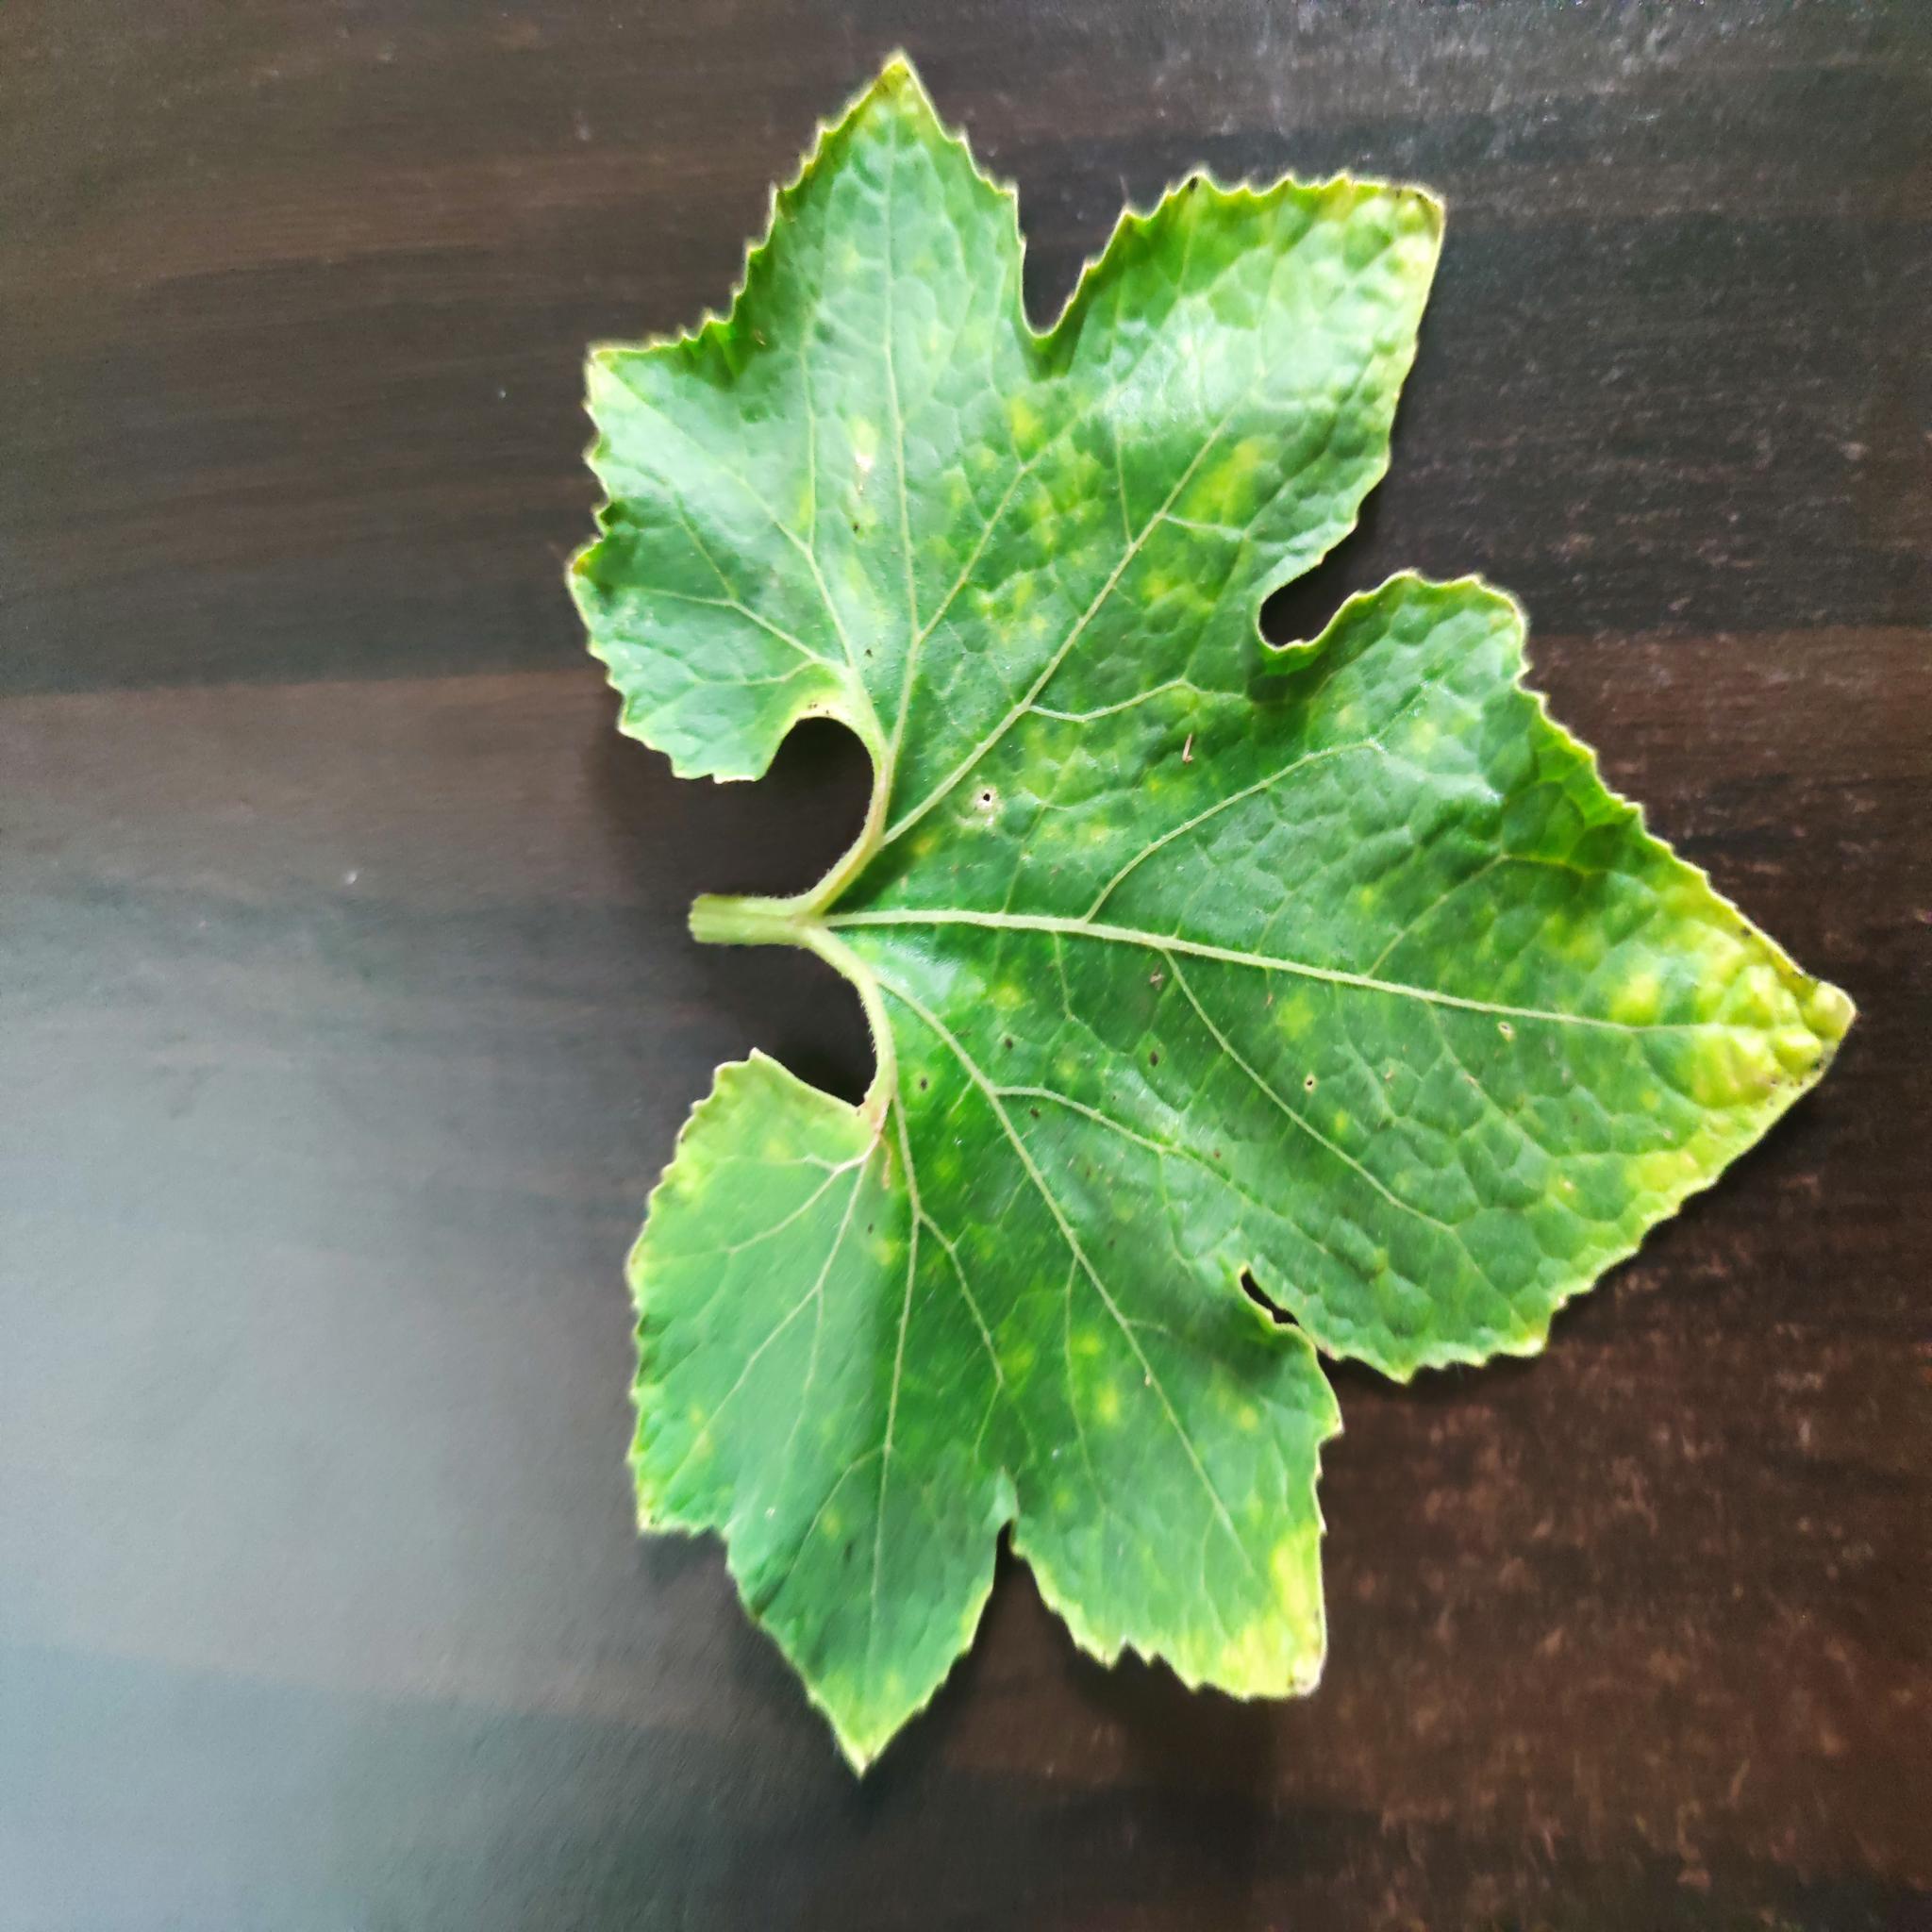
Label: Downy mildew